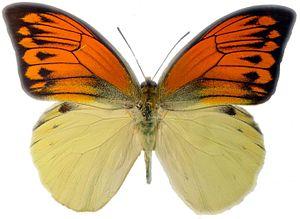
Le genre Hebomoia regroupe deux espèces de papillons de la famille des Pieridae et de la sous-famille des Pierinae présentes en Asie.